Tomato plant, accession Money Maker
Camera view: vertical (180 deg); turntable rotation: 300 degrees
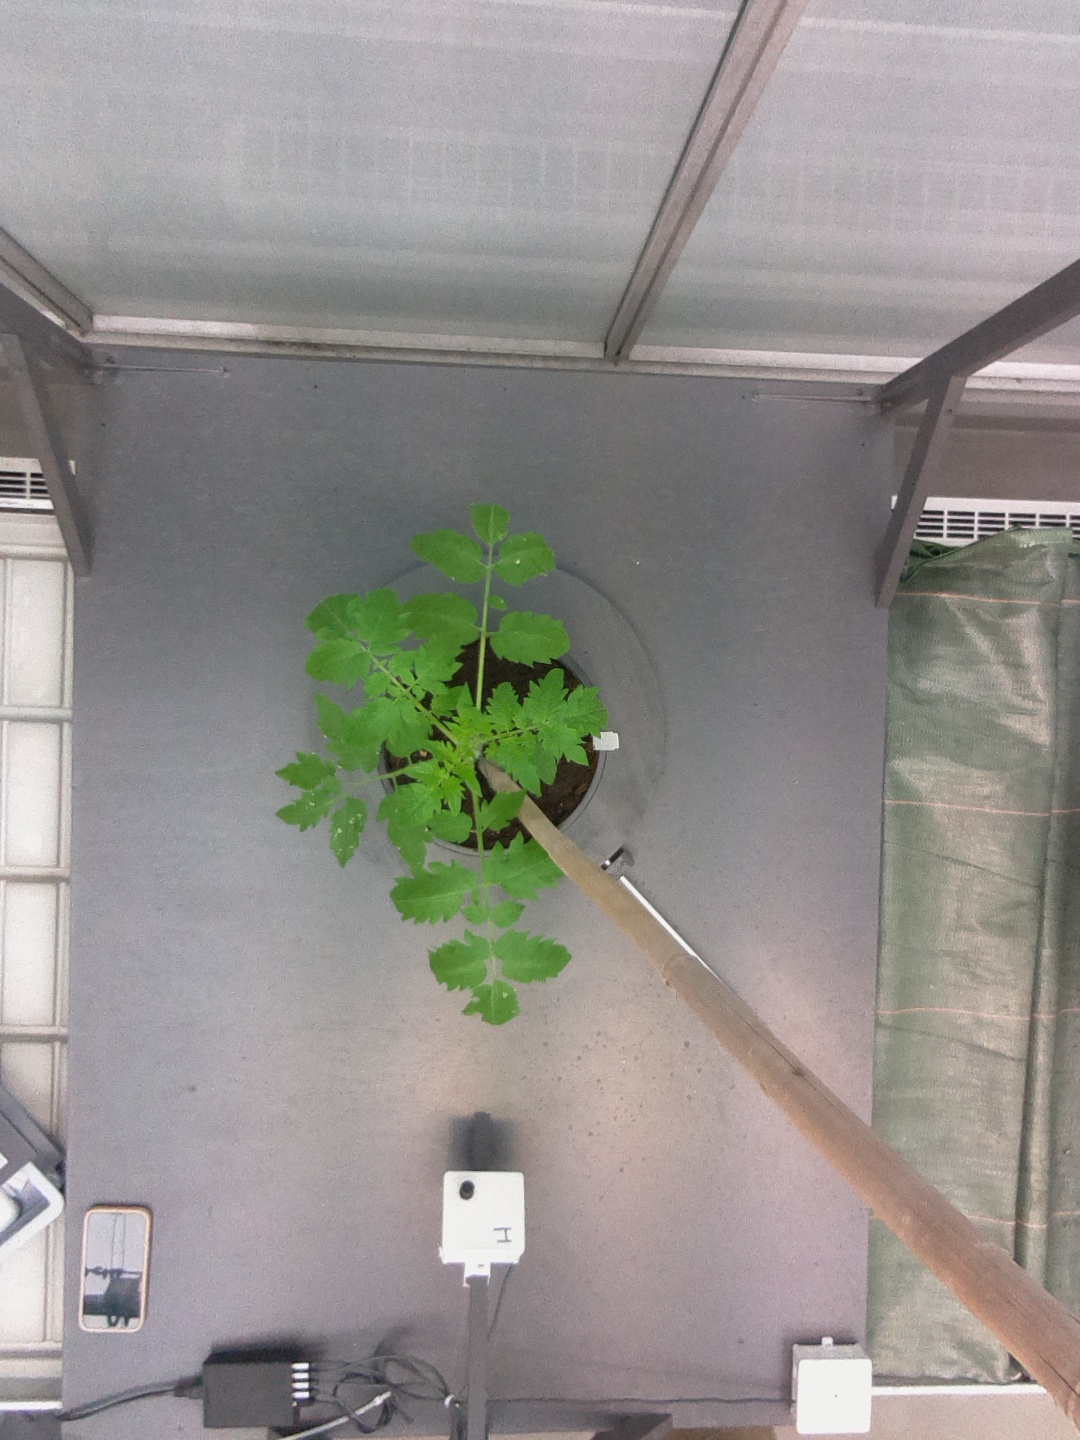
BBCH growth stage 13: 6 of true leaves visible